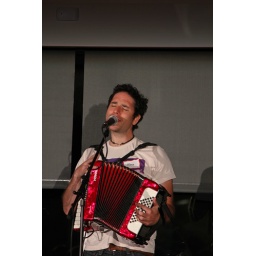
Rana Santacruz, Mexican musician influenced by everything from classic Mexican cinema and folk to American blue grass